Jon Wiener

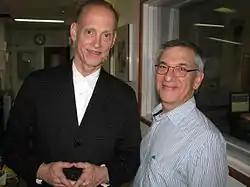
Wiener with John Waters, an American film director, screenwriter, author, actor, stand-up comedian, journalist, visual artist, and art collector, in 2010.

Jon Wiener (born May 16, 1944) is an American historian and journalist based in Los Angeles, California. His most recent book is "", a "Los Angeles Times" bestseller co-authored by Mike Davis. He waged a 25-year legal battle to win the release of the FBI's files on John Lennon. Wiener played a key role in efforts to expose the surveillance, as well as the behind-the-scenes battling between the government and the former Beatle, and is an expert on the FBI-versus-Lennon controversy. A professor emeritus of United States history at the University of California, Irvine and host of "The Nation"s weekly podcast, "Start Making Sense", he is also a contributing editor to the progressive political weekly magazine "The Nation". He also hosts a weekly radio program in Los Angeles.